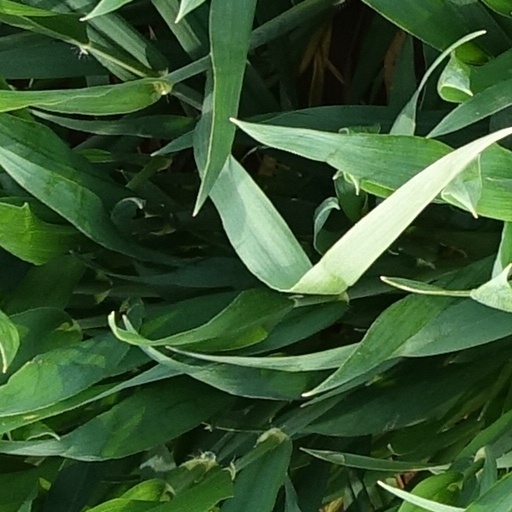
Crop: wheat